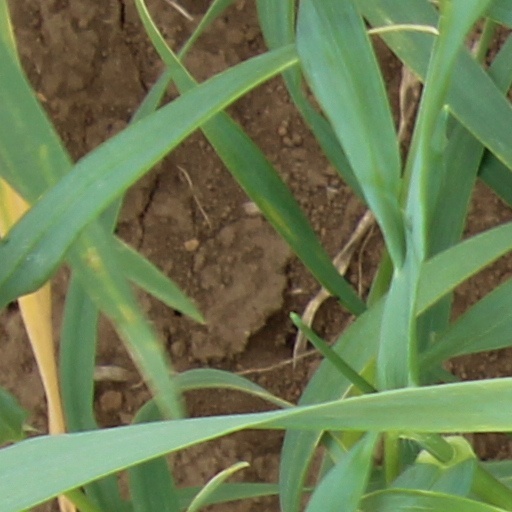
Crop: wheat